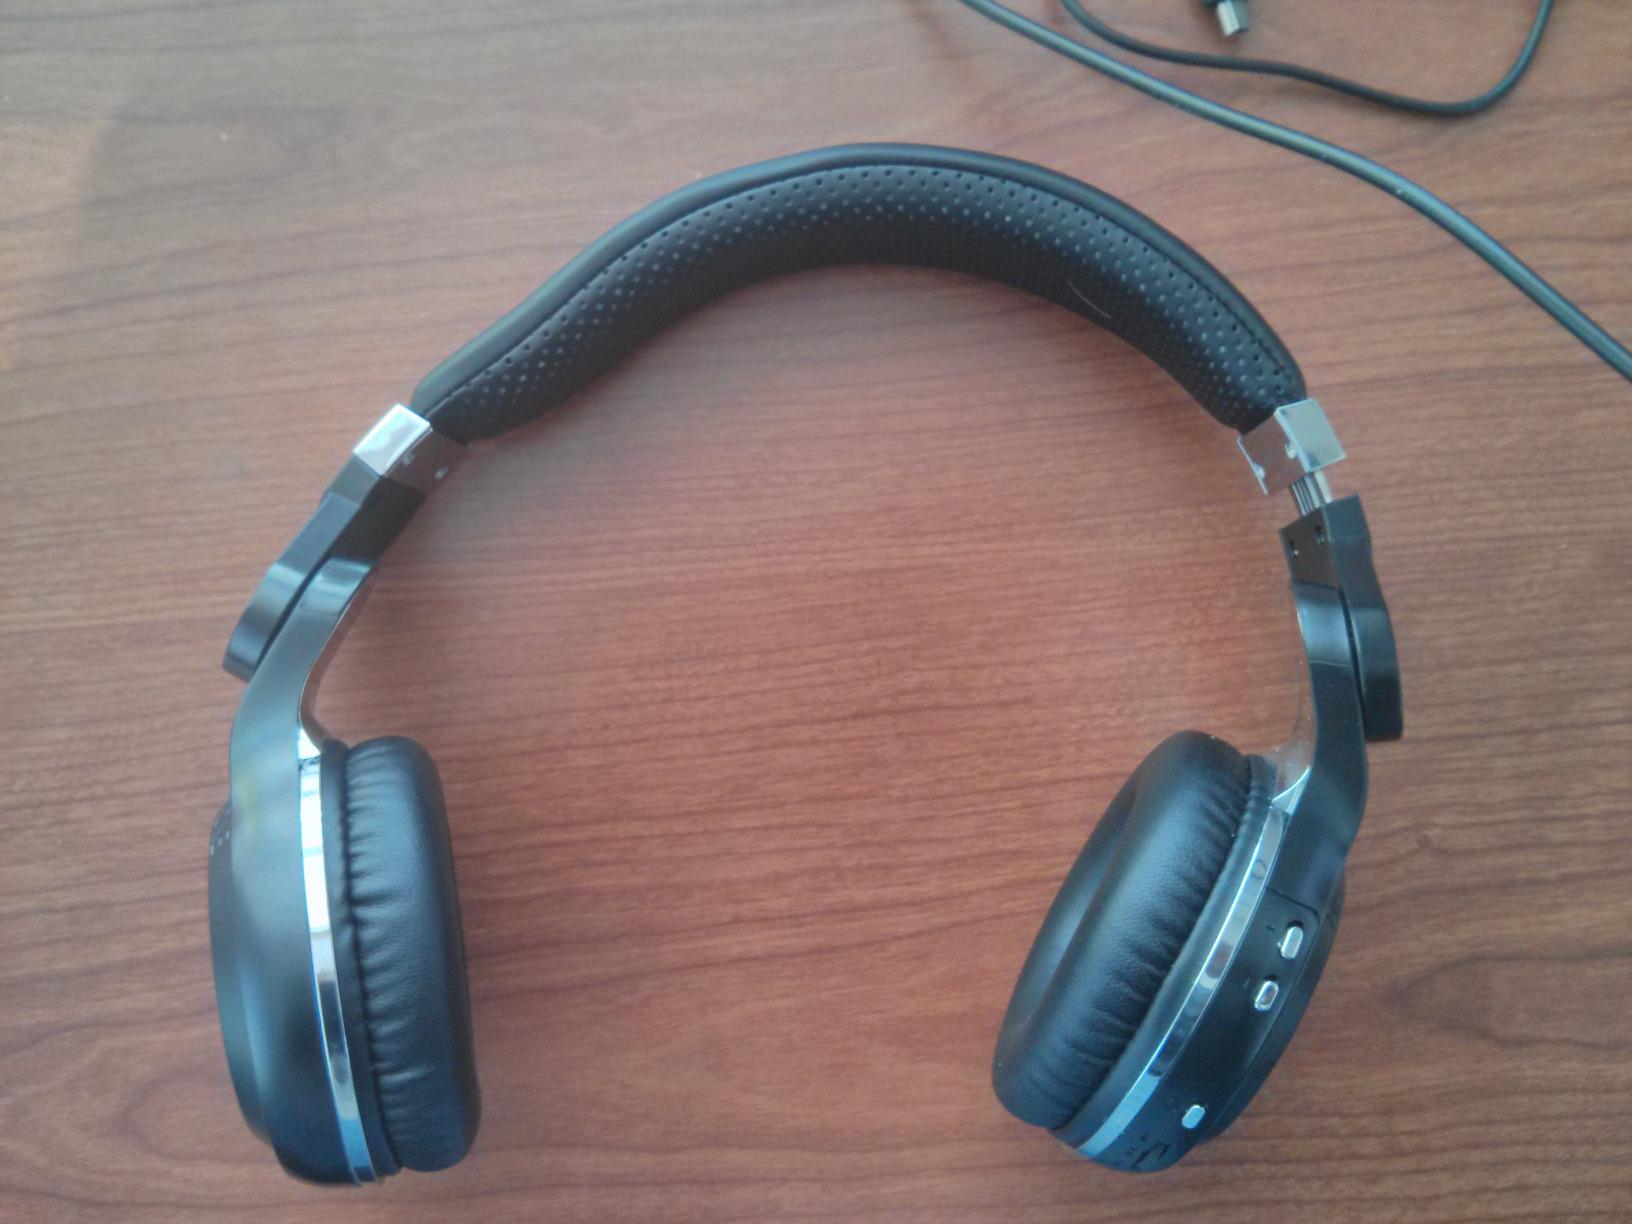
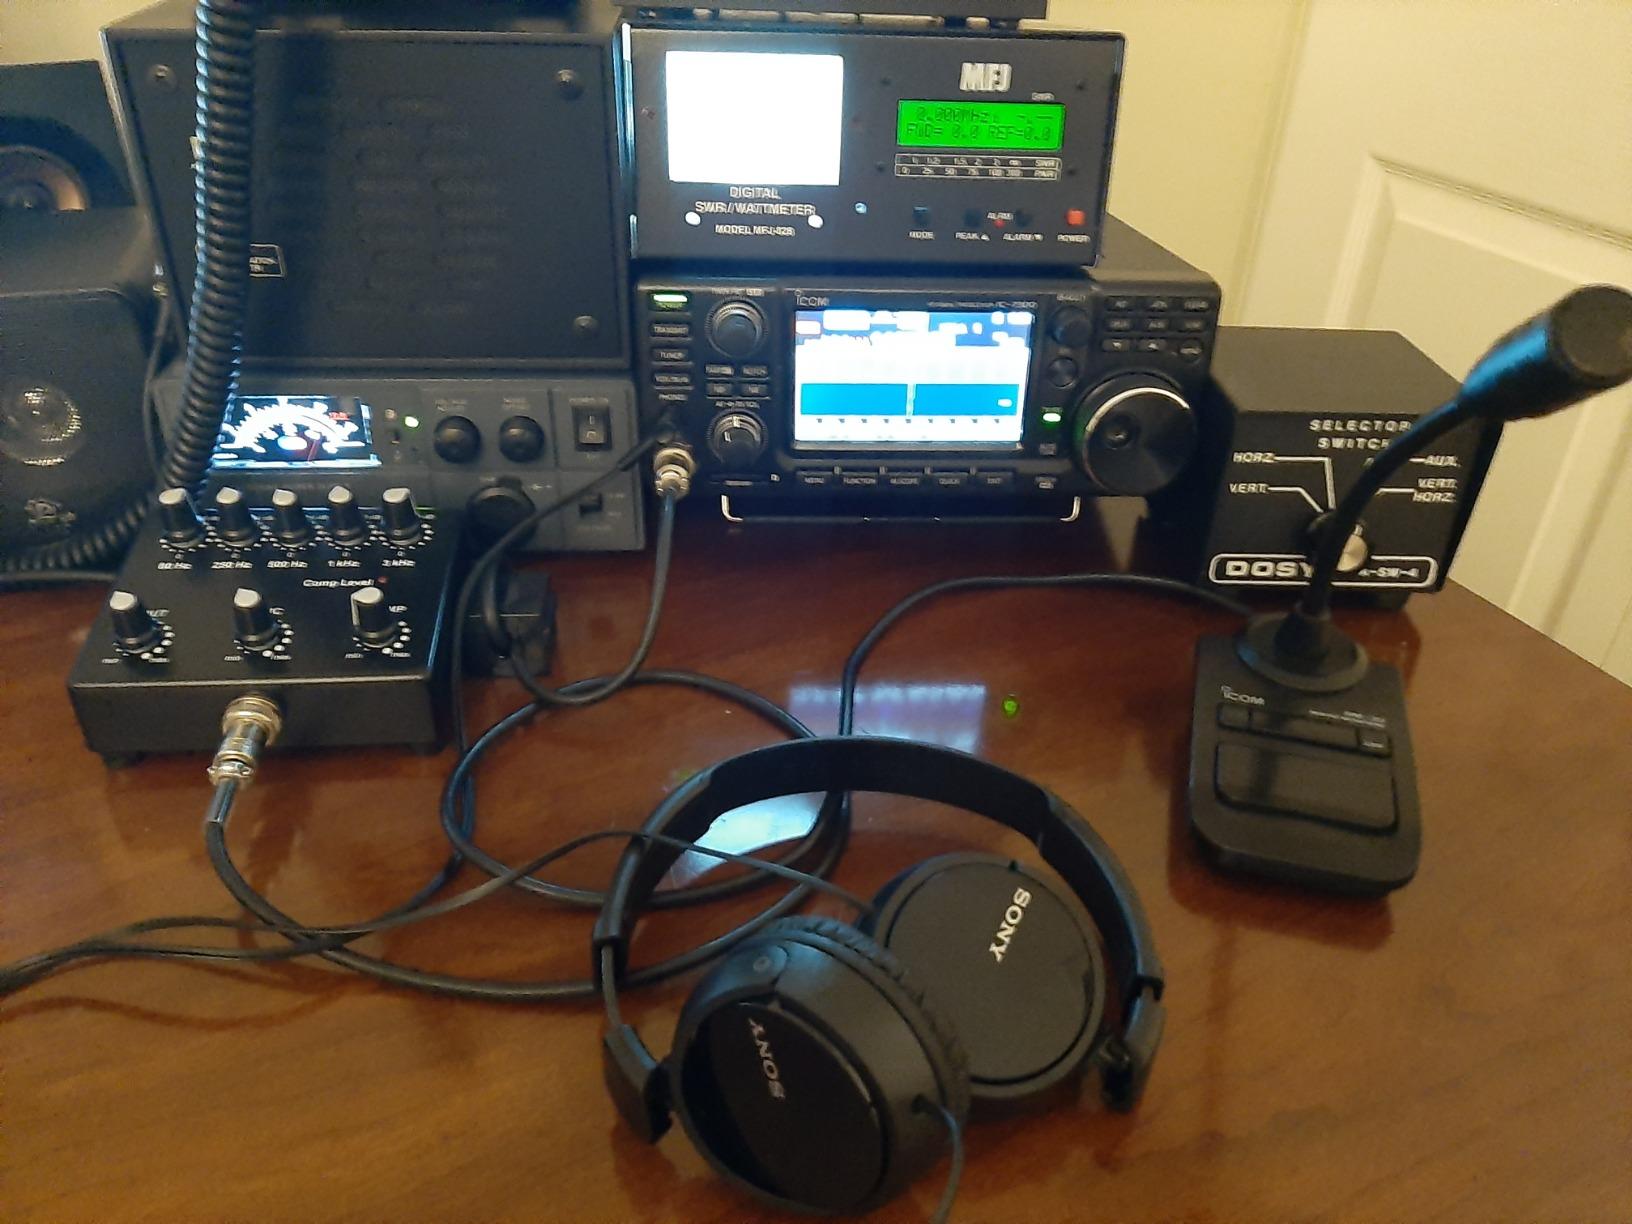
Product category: headphones
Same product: no